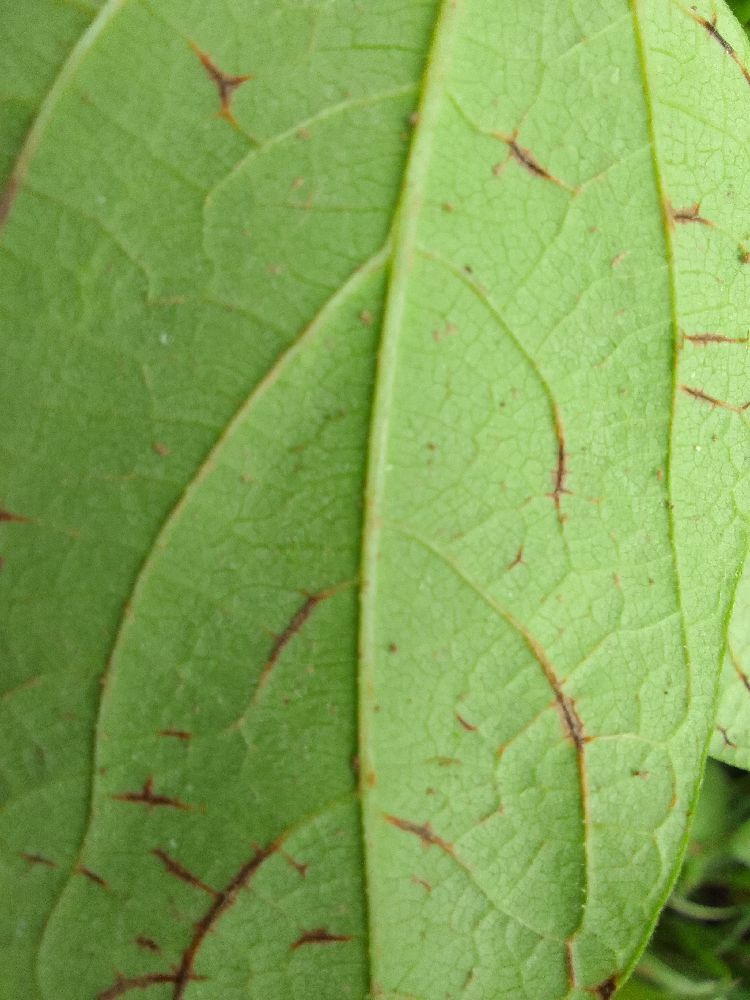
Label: anthracnose